Parashah

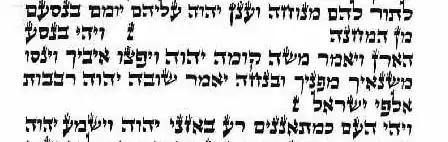
Illustration of a closed section followed by an open section in a modern Torah scroll (closed at Numbers 10:35 and open at 11:1). Note the rare occurrence of "inverted Nun" at these two points.

In most modern Torah scrolls and Jewish editions of the Bible, there are two types of "parashot", an "open portion" ("parashah petuhah") and a "closed portion" ("parashah setumah"). An "open portion" is roughly similar to a modern paragraph: The text of the previous portion ends before the end of the column (leaving a space at the end of the line), and the new "open" portion starts at the beginning of the next line (but with no indentation). A "closed portion", on the other hand, leaves a space in the "middle" of the line of text, where the previous portion ends before the space, and the next portion starts after it, towards the end of the line of text.